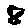
Label: 8